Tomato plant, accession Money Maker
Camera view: bottom (45 deg); turntable rotation: 90 degrees
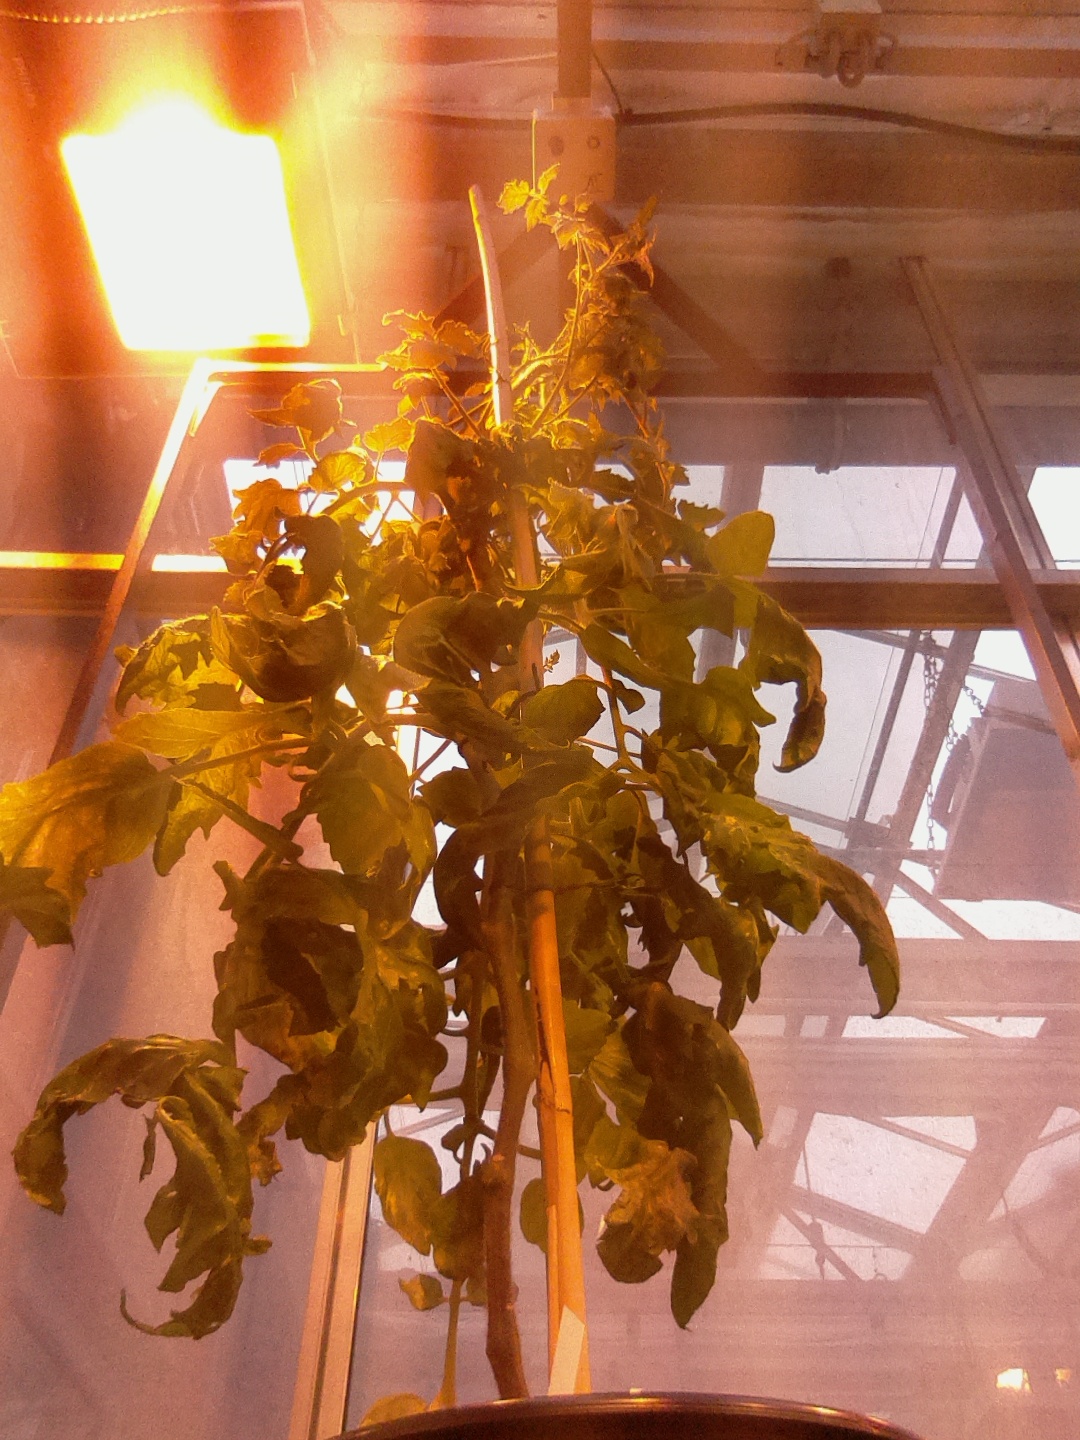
BBCH growth stage 74: 40%-50% of final fruit size